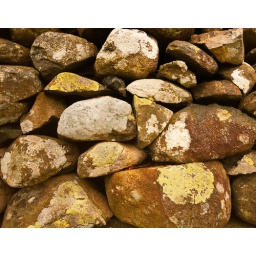
Lichen on a stone wall near Keswick.